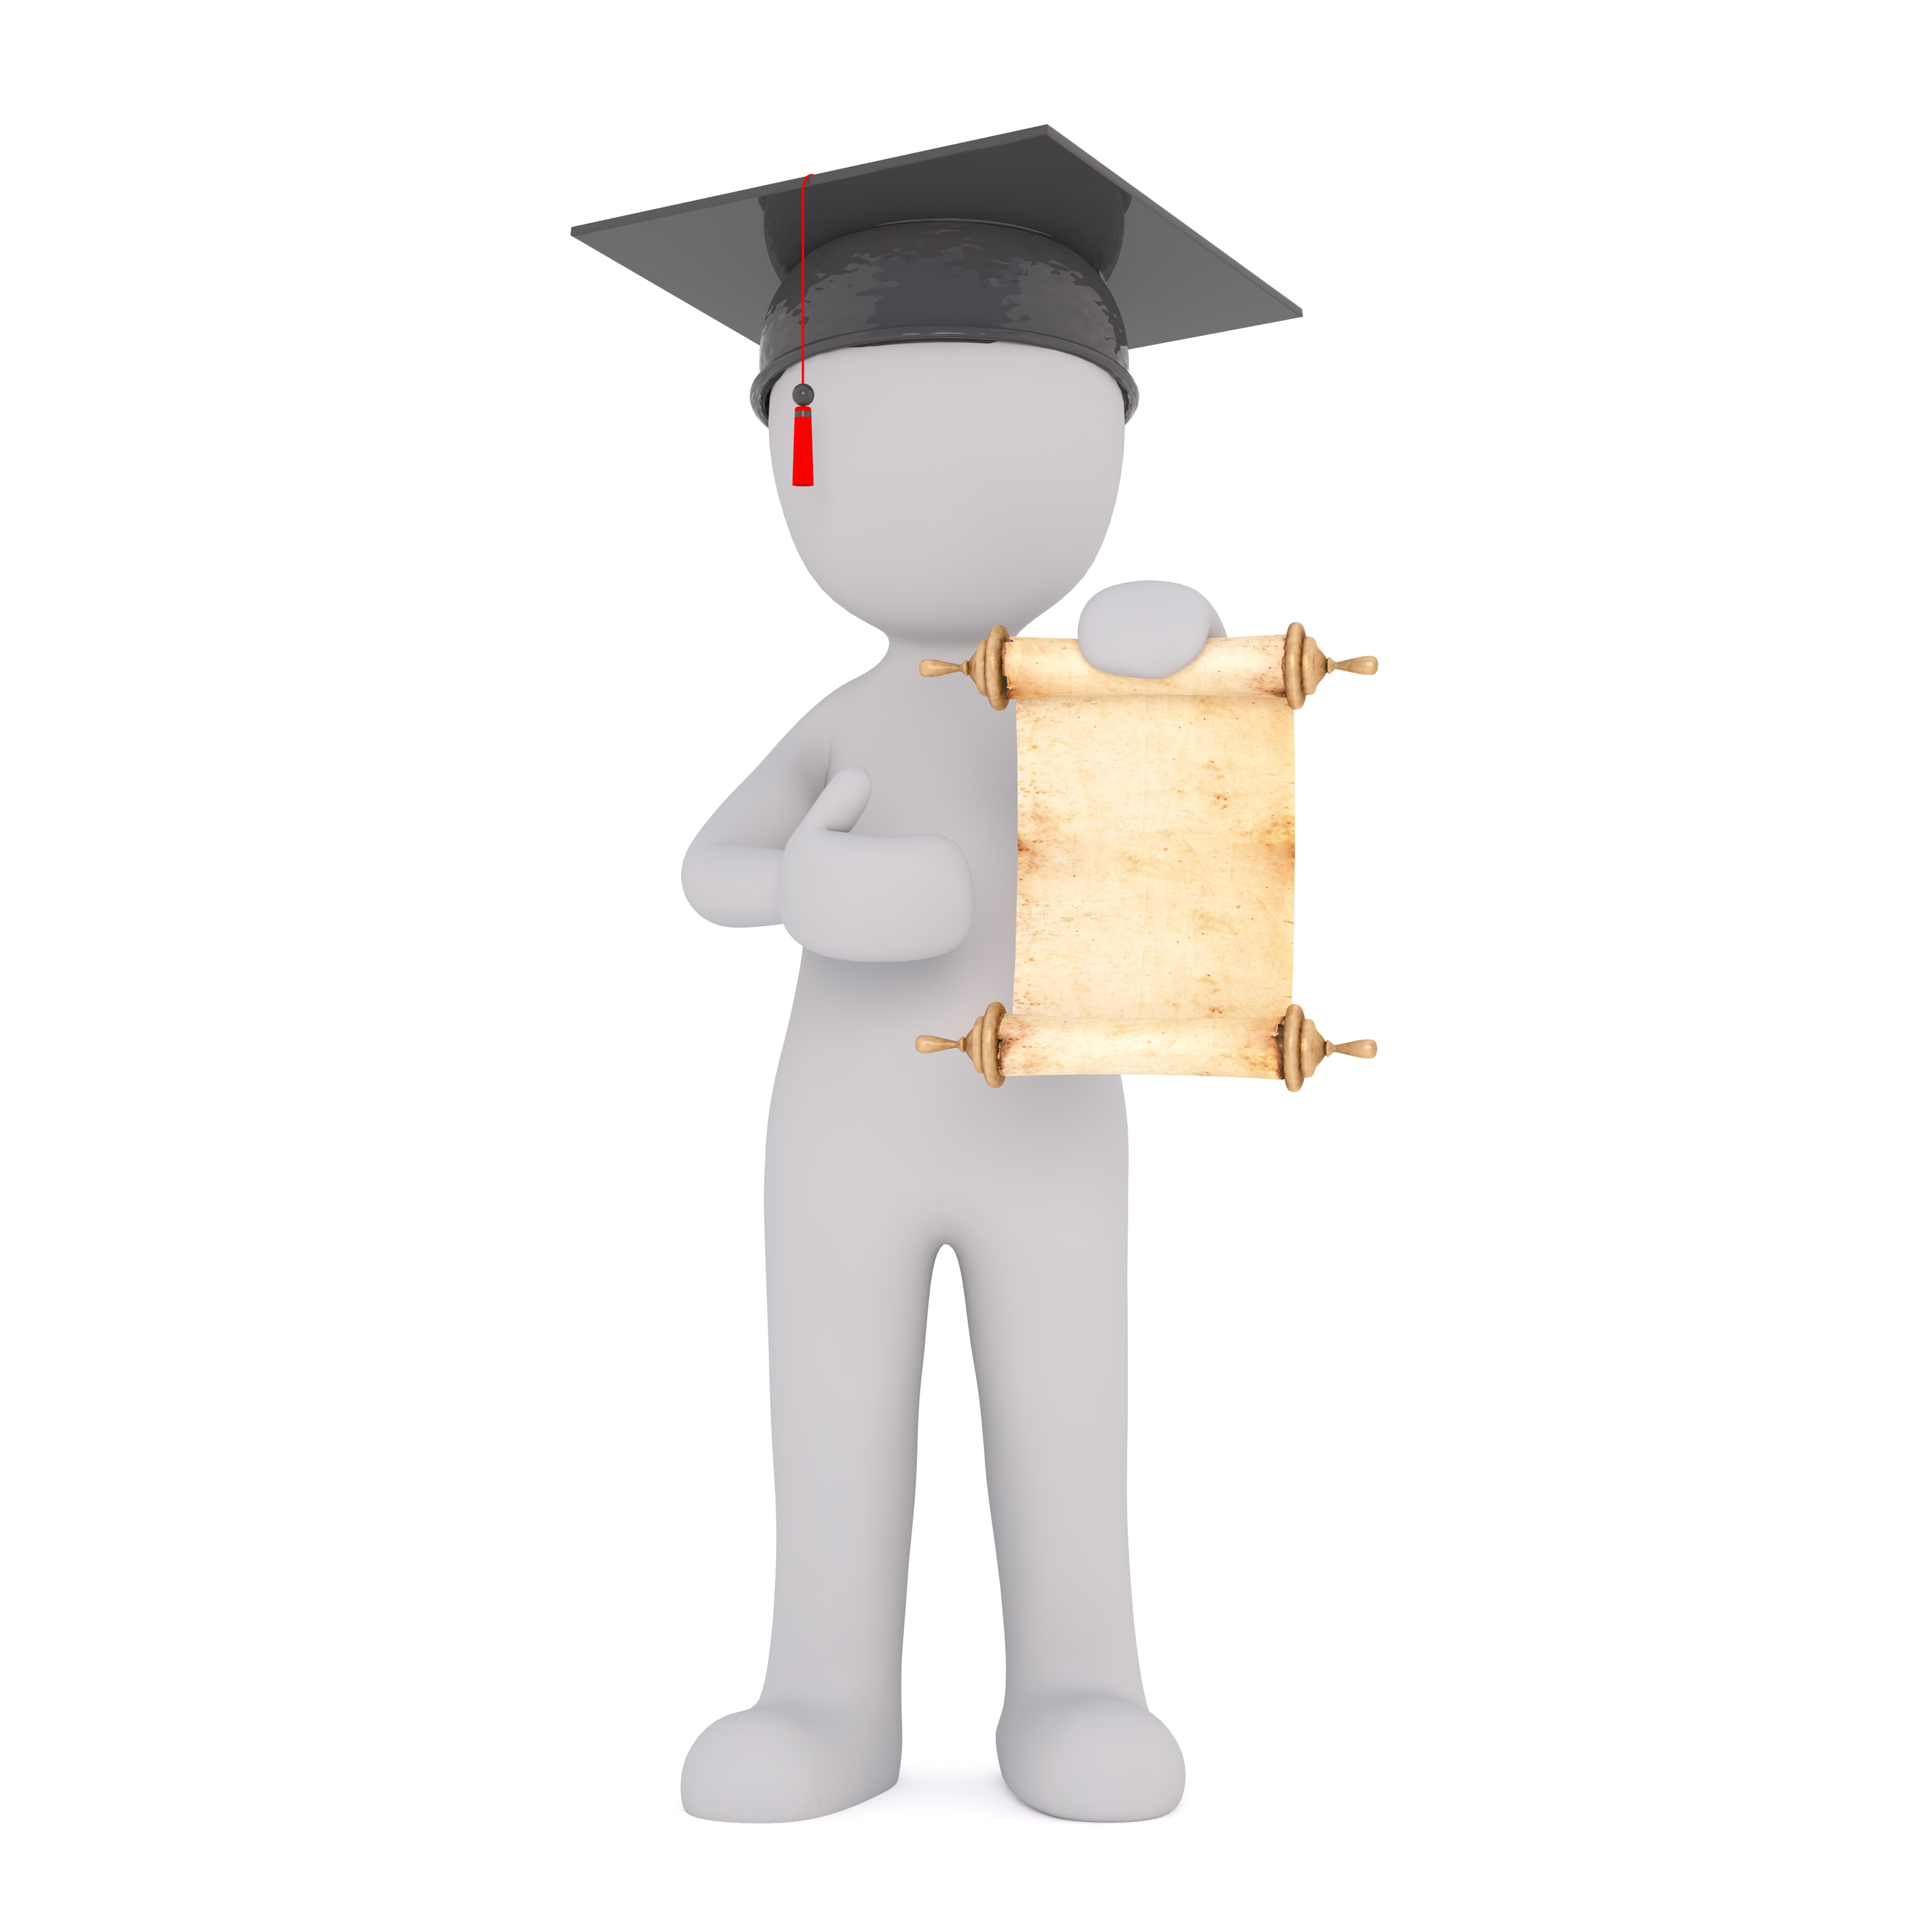
hand, white, isolated, model, product, illustration, 3d, graduate, doctor, cartoon, master, scroll, white male, 3d model, full body, free image, mortarboard, doktortitel